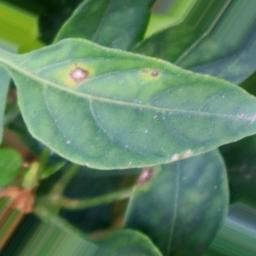
Label: cercospora